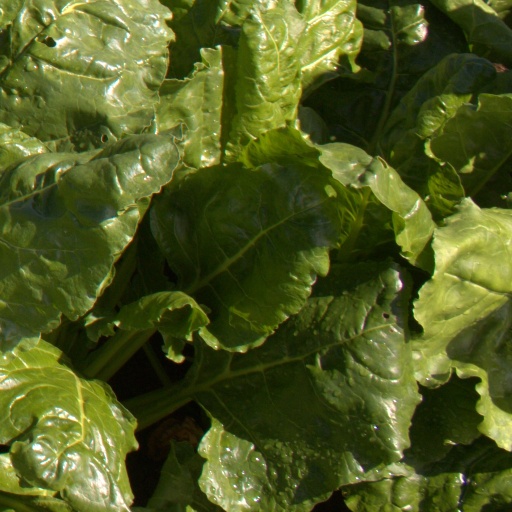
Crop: sugar beet